Robert Rooke House

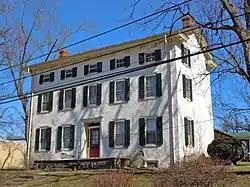
Rooke House, March 2011

The Robert Rooke House is an historic, American home that is located in West Vincent Township, Chester County, Pennsylvania.